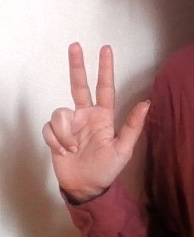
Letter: al